Altares

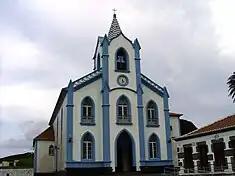
The single-nave parochial Church of São Roque dating to the 15th century

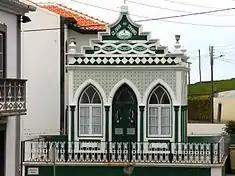
The Império of the Holy Spirit, a modern "império" used in religious celebrations annually

For many years after settlement, small nuclei coalesced around the roadways parallel the coast dominated by chapels and hermitages, transforming into centre of the religious cults: the Hermitage of Santa Catarina of the Pamplona family (constructed in 1525) centre of the locality of Arrochela; the Hermitage of São Mateus situated in Outeiro de São Mateus and pilgrim church during the 16th century, a hermitage erected in 1530, by Margarida Valadão, daughter of João Valadão); the Hermitage of Nossa Senhora da Luz, situated in Achadas, along the margins of "Ribeira da Luz" (where today stands a Marian niche), that pertained to the Pereira family of Faial, who hand lands here; and the Hermitage of Mãe de Deus, in Folhadais, today the parochial Church of São Francisco Xavier of Raminho. Most of these hermitages have since been abandoned and disappeared from the landscape, although (in 1843), Jerónimo Emiliano de Andrade affirmed the existence of many of the hermitages.